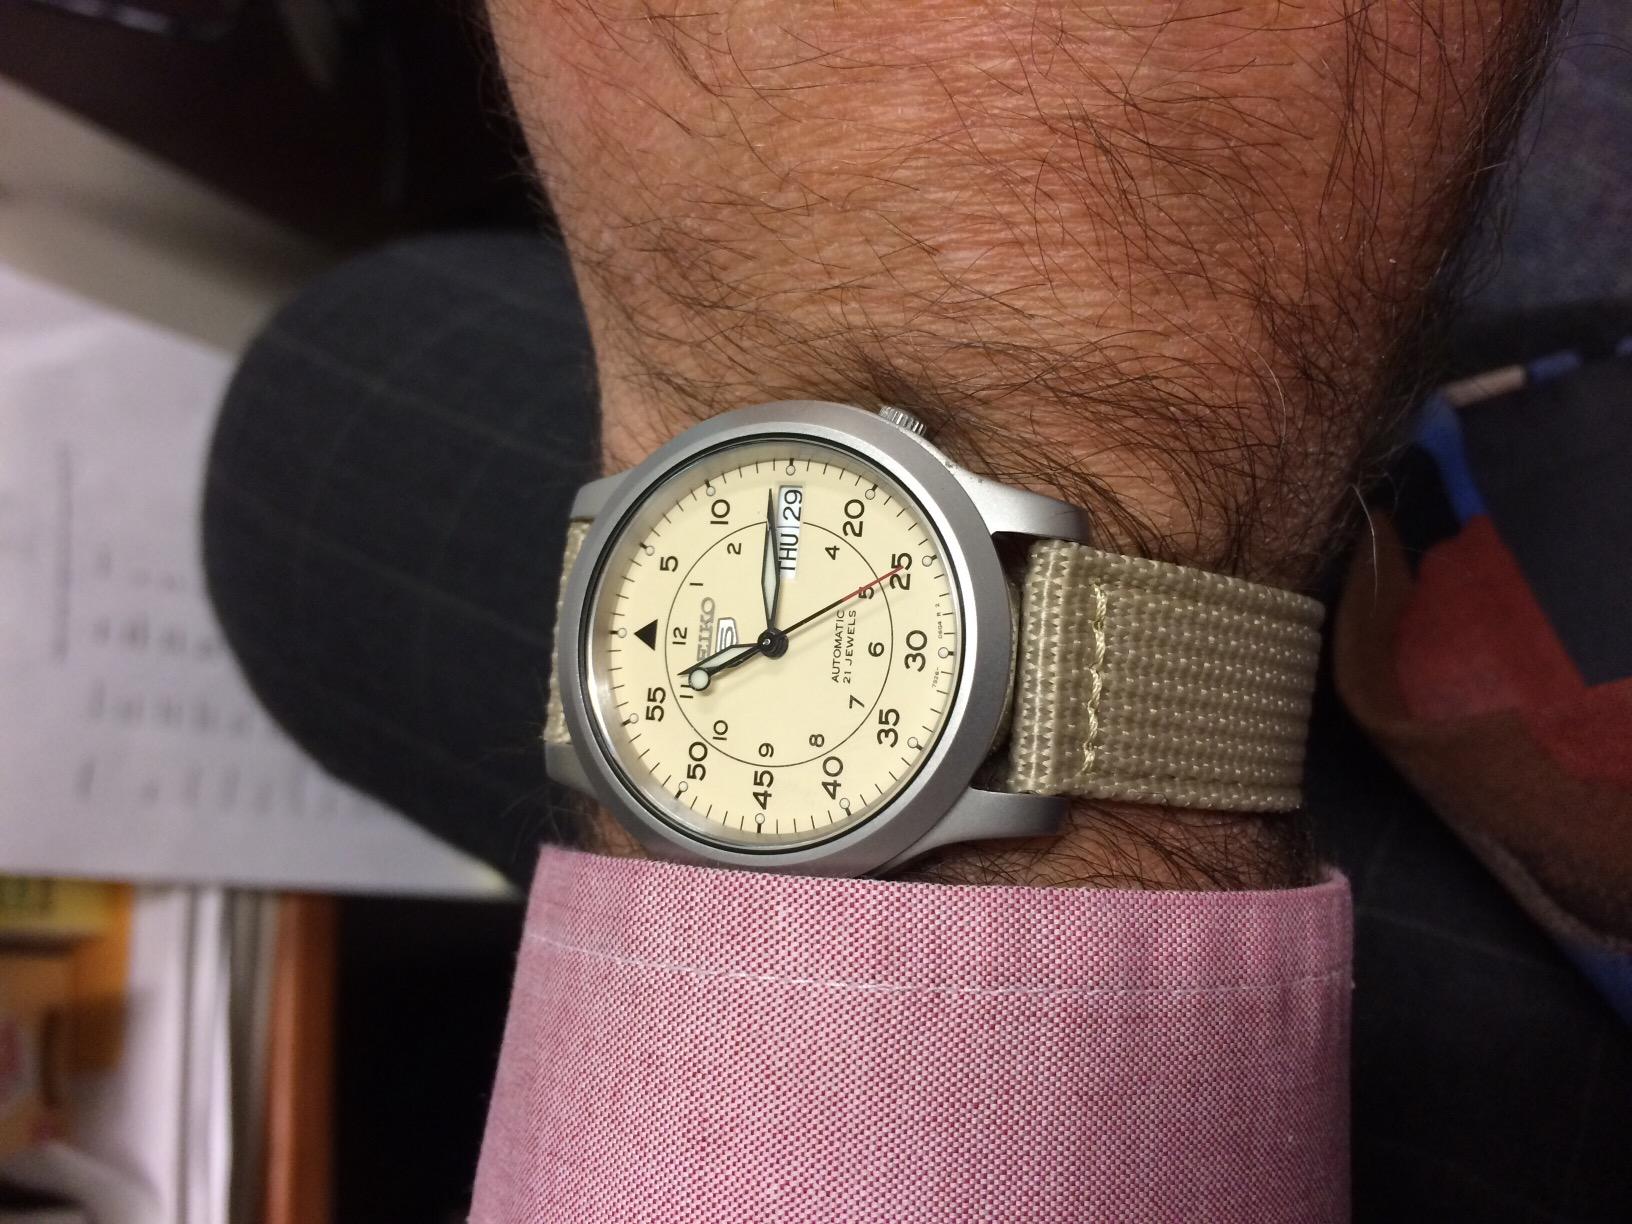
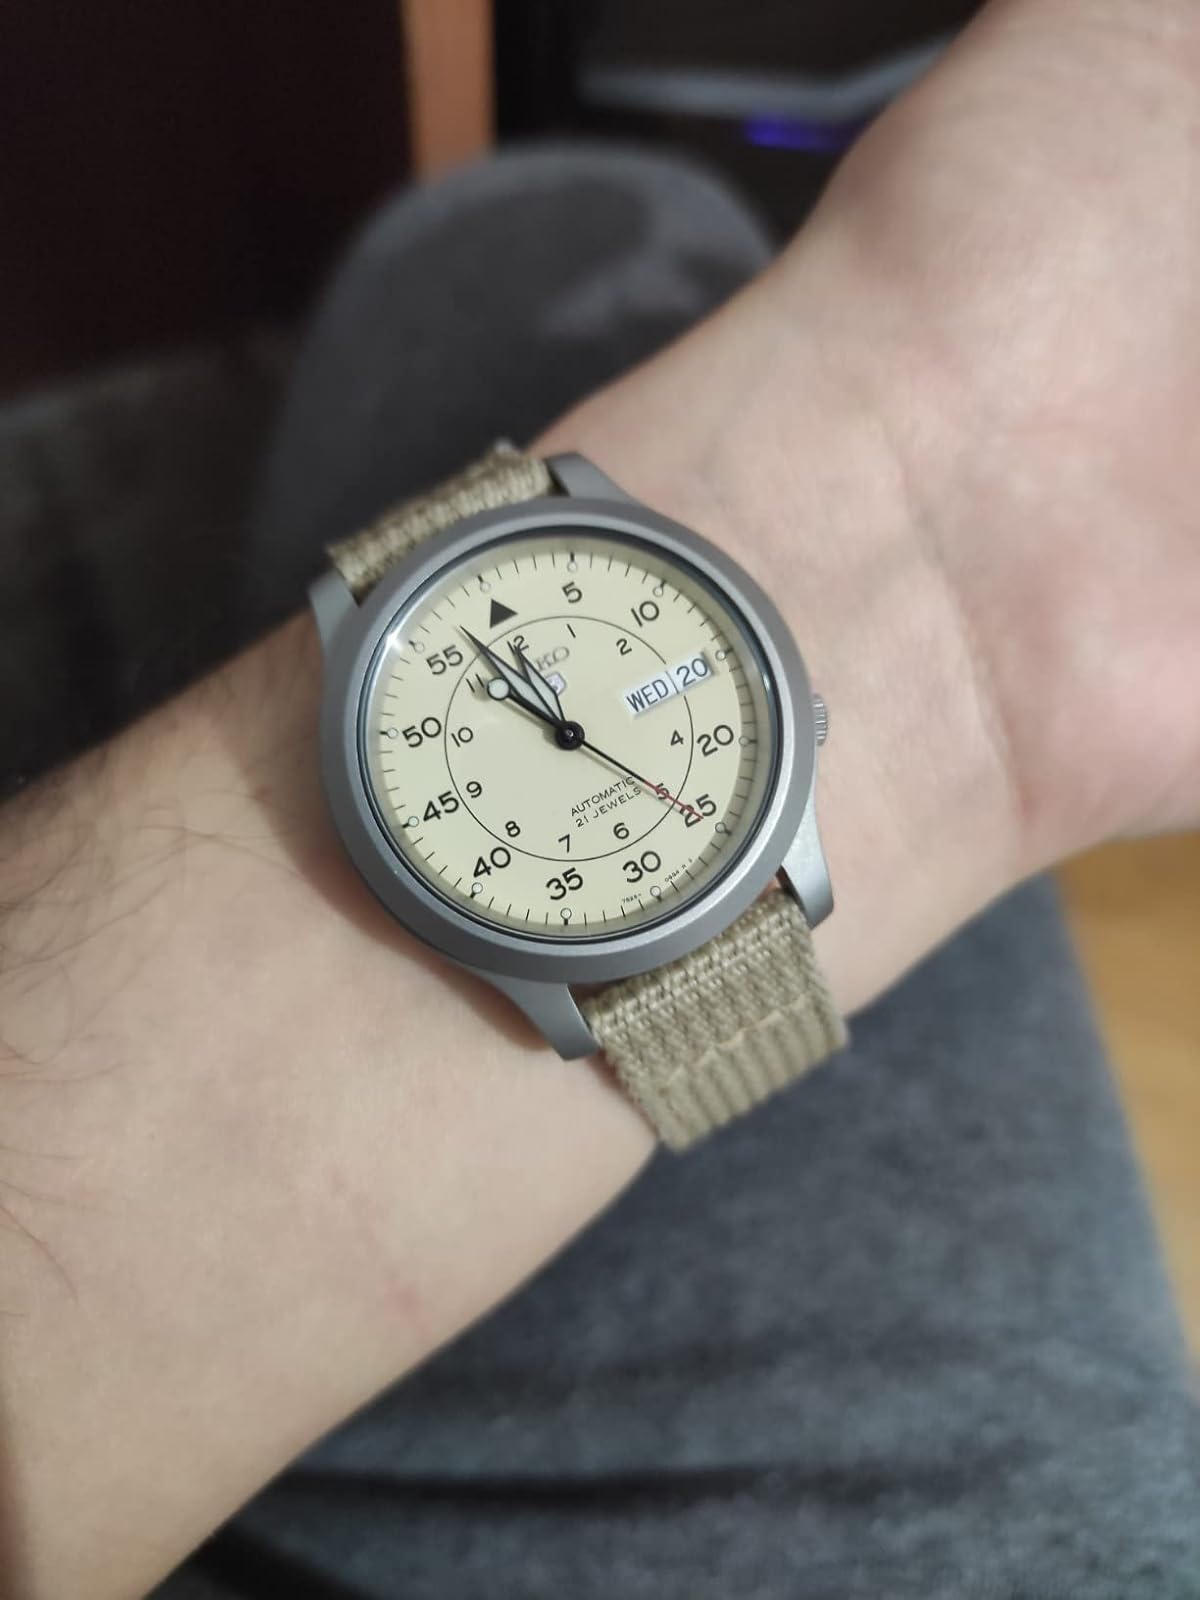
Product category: accessories_watch
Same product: yes